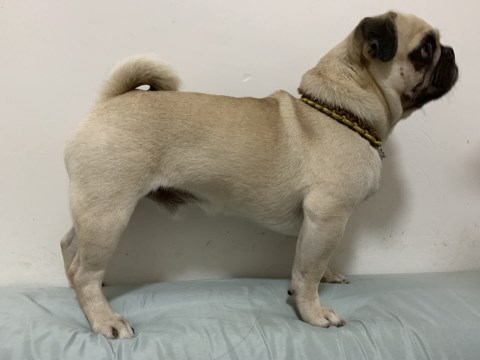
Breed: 798-n000130-pug